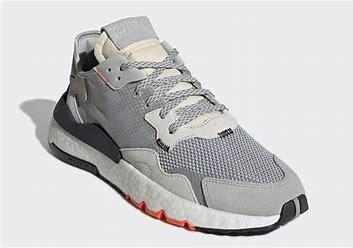
Brand: adidas
Model: Nite Jogger